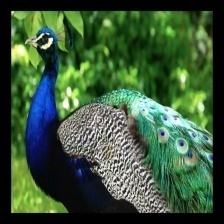
Species: PEACOCK
Scientific name: PAVO CRISTATUS